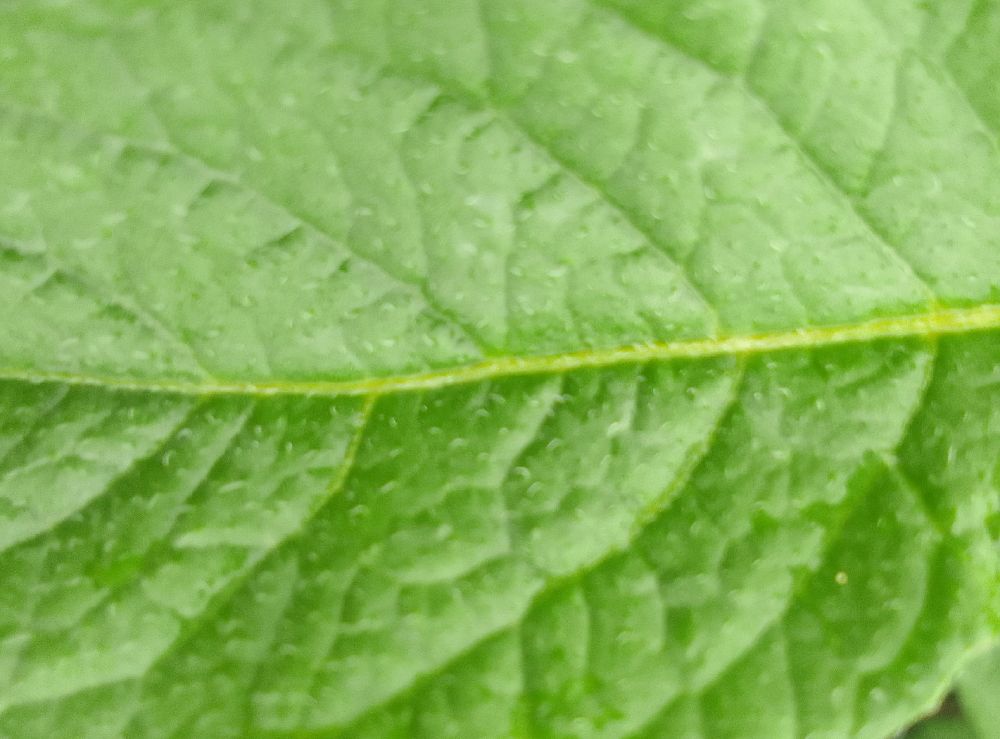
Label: Healthy